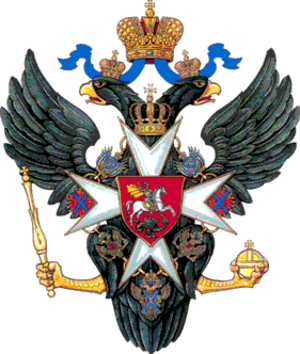
Paul Iᵉʳ de Russie à Saint-Pétersbourg, est empereur de Russie de 1796 à sa mort, duc de Holstein-Gottorp de 1762 à 1773 (Paul de Holstein-Gottorp). Il a exercé également les fonctions de facto de grand maître de l'ordre de Saint-Jean de Jérusalem entre 1798 et 1801.